Eucharist in the Catholic Church

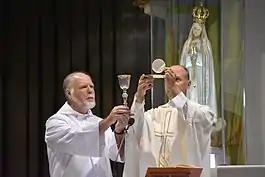
Eucharistic celebration at the Sanctuary of Our Lady of Fátima.

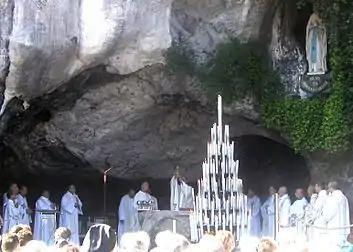
Mass at the Grotto of the Sanctuary of Our Lady of Lourdes. The chalice is displayed to the people immediately after the consecration of the wine

The term "Eucharist" is also used for the bread and wine when transubstantiated (their substance having been changed), according to Catholic teaching, into the body and blood of Jesus Christ. According to the Catholic Church, when the bread and wine are consecrated by the priest at Mass, they cease to be bread and wine, and become the Body and Blood of Christ by the power of the Holy Spirit and by the words of Christ.